Plumage

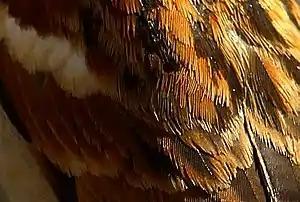
Close-up view of the plumage on a house sparrow

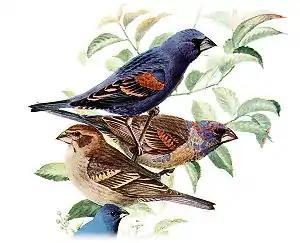
The differences in plumage of a blue grosbeak, from top to bottom, between a breeding male (alternate plumage), a non-breeding male (basic plumage), a female, and the related indigo bunting

Plumage is a layer of feathers that covers a bird and the pattern, colour, and arrangement of those feathers. The pattern and colours of plumage differ between species and subspecies and may vary with age classes. Within species, there can be different colour morphs. The placement of feathers on a bird is not haphazard but rather emerges in organized, overlapping rows and groups, and these are known by standardized names.